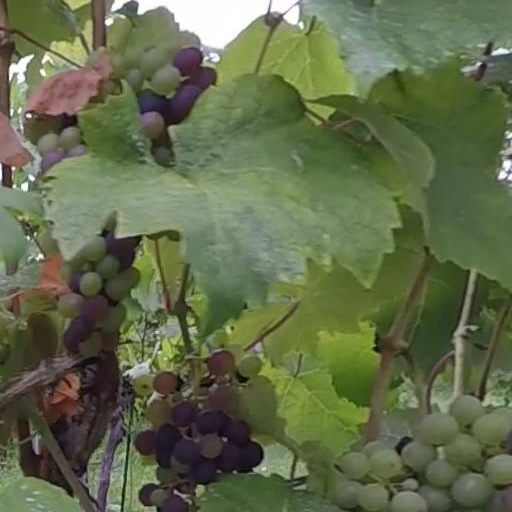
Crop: grape